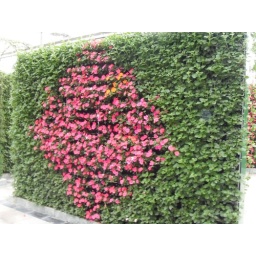
9.a diamond shape formed by pink flowers surrounded by green flowers